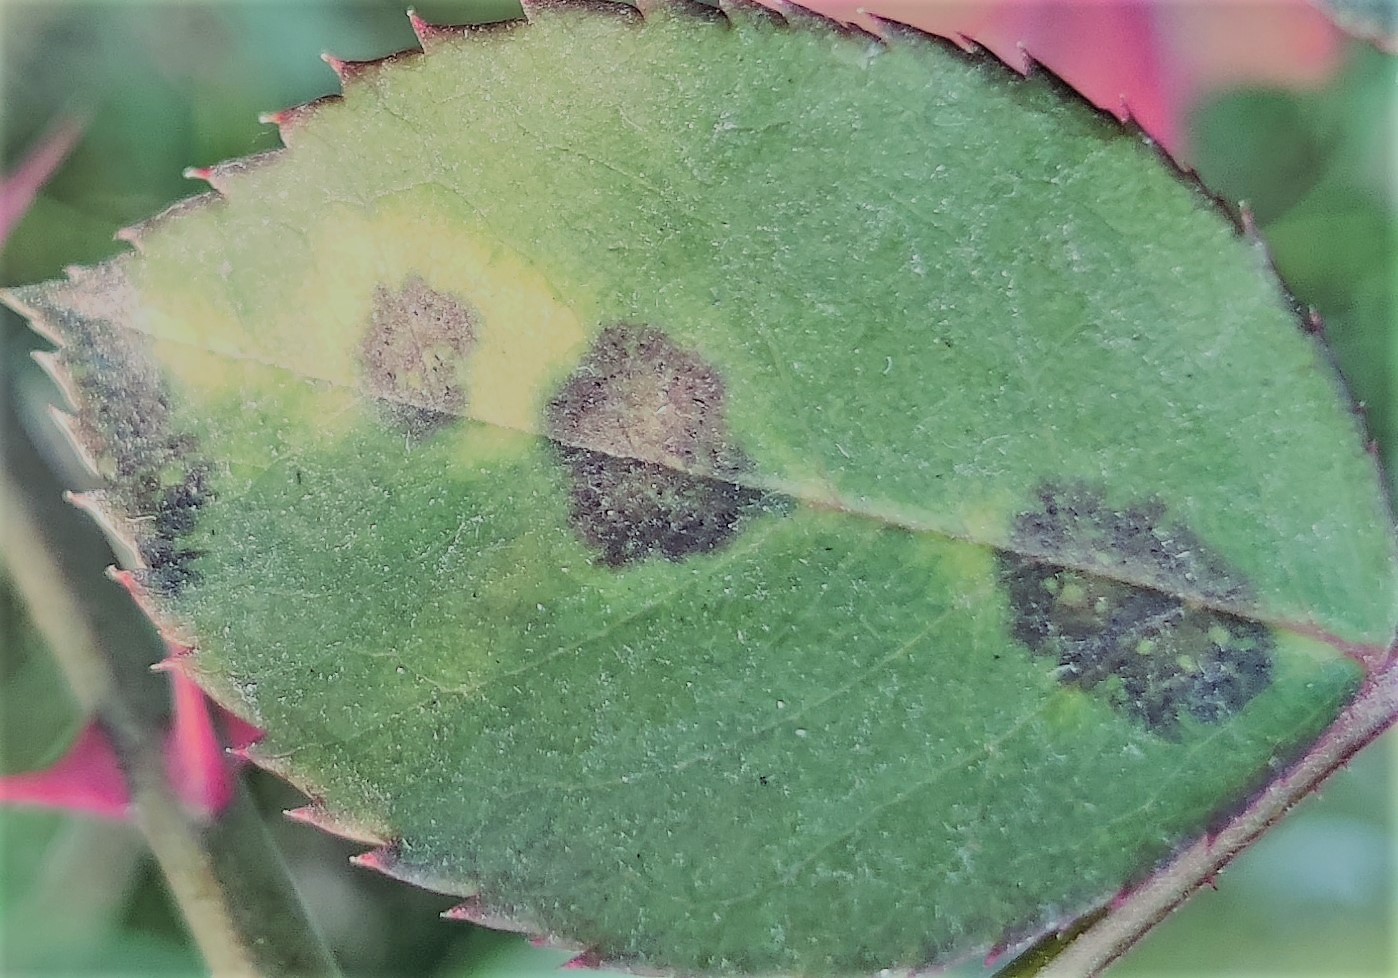
Label: Black Spot